Nino Herman

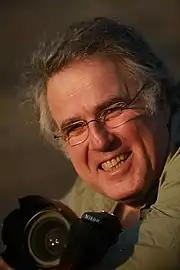
Herman

Nino Herman was born in Tel Aviv, and raised in Ramat Gan from the age of four. His father Gaby (Gabriel) Herman, was among the founders of Kibbutz Ein Gev. His mother, Lore Herman, was born in Berlin. After the Nazi takeover, her family fled to the Netherlands. In World War II, after her twin brother Heini was murdered in Mauthausen, the family went into hiding in Amsterdam. Lore was active in the Dutch resistance movement. After World War II, Herman's parents met in Amsterdam and made "Aliyah". In Israel, Lore began painting.